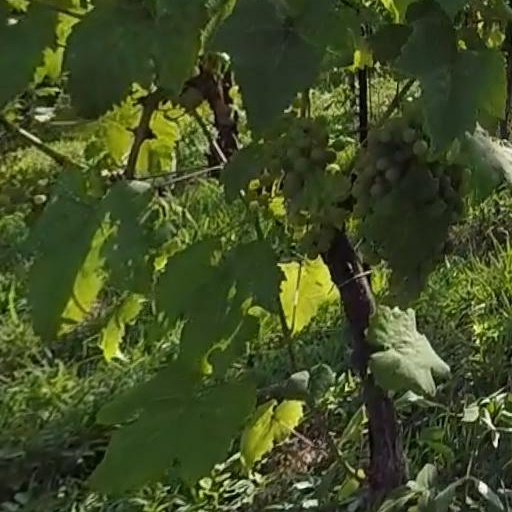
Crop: grape